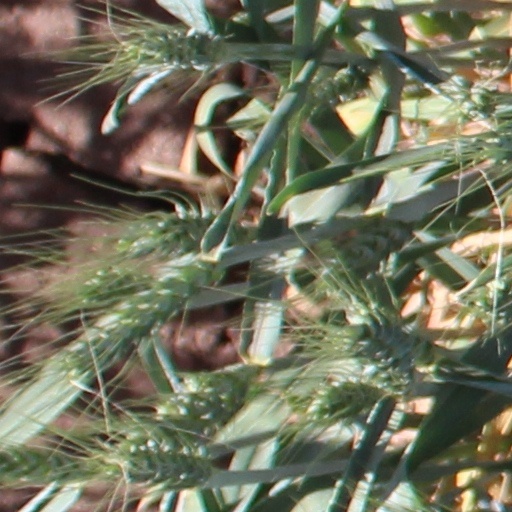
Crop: wheat